Elmar Mammadyarov

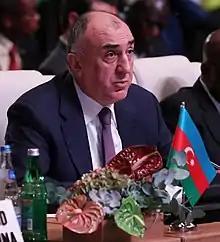
Mammadyarov in 2019

Elmar Maharram oglu Mammadyarov (born July 2, 1960) is an Azerbaijani diplomat who served as Minister of Foreign Affairs of Azerbaijan between 7 April 2004 and 16 July 2020.